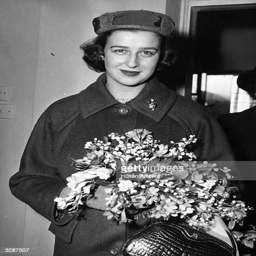
noble person the duchess holding a bouquet